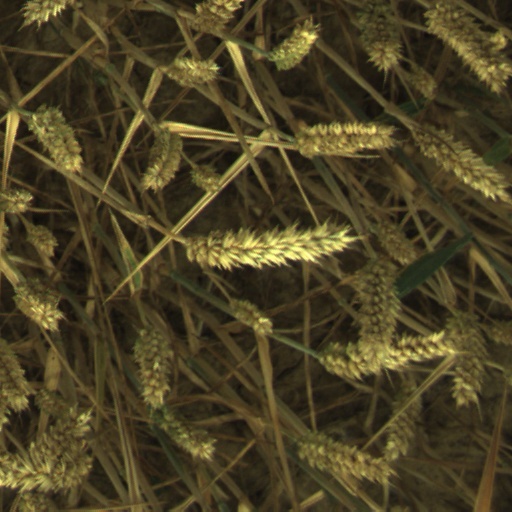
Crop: wheat